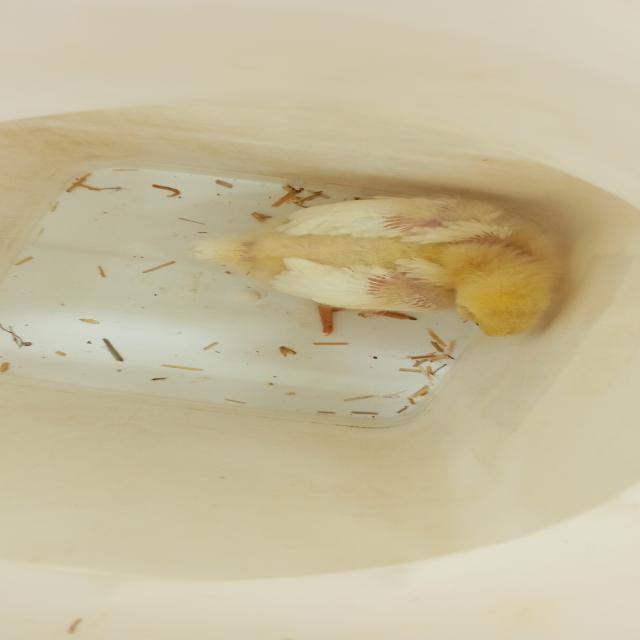
Weight: 358 g